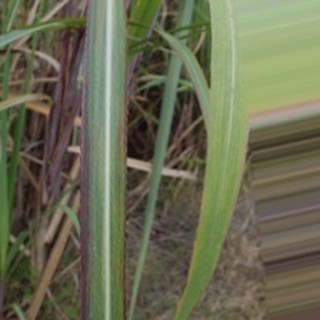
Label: sugarcane_bacterial_blight